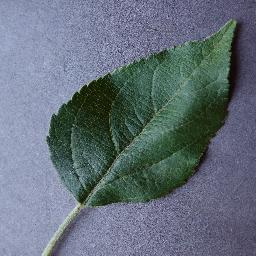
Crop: apple
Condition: healthy